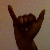
The image shows a hand gesture representing the letter 'Y' in Indian Sign Language.